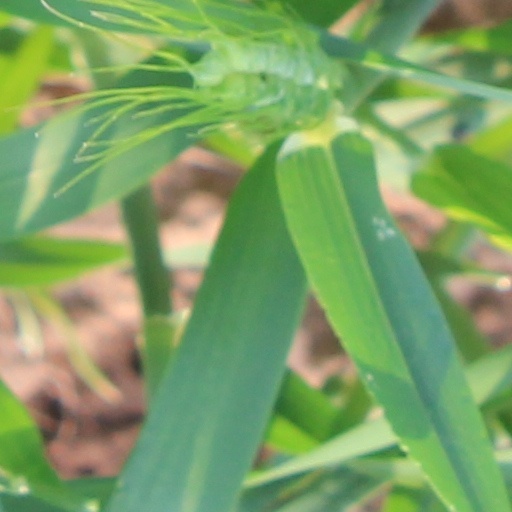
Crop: wheat